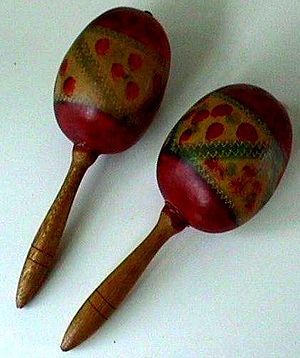
Maracas
Maracas.
Maracas er et instrument, der stammer fra Mexico. De består af to æggeformede skaller med skaft til at holde om. Indeni er der gryn eller små sten som får dem til at rasle når de slåes frem og tilbage i luften.